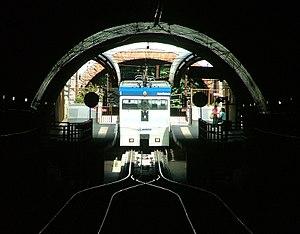
Le Funiculaire de Montesanto, est une ligne de funiculaire faisant partie du système de transport public de Naples, en Italie. C'est l'une des 4 lignes de funiculaire de Naples. Inauguré en 1891, le Funiculaire de Montesanto transporte plus de 4 millions de passagers par an.